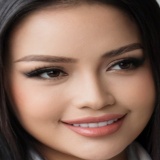
hoa hậu Ngọc Châu